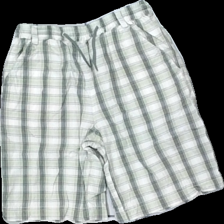
View: front
Type: Shorts
Category: Children
Brand: H&M
Colors: White, Green, Grey
Material: 100% cotton
Pattern: Checkered print
Cut: Regular
Size: 128
Season: All
Damage location: bottom left
Damage 2 location: bottom right
Price range: 50-100
Recommended usage: Reuse
Description: rutiga shorts